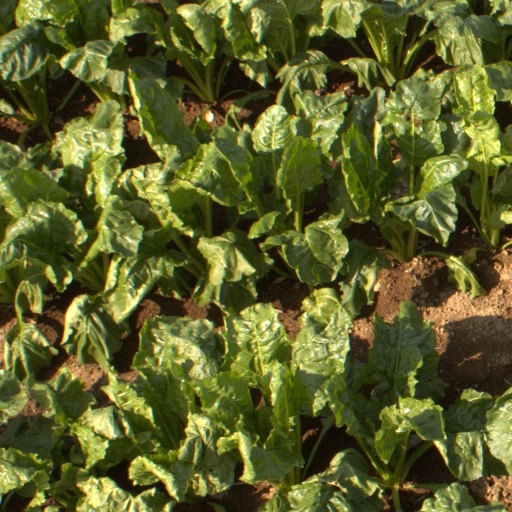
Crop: sugar beet